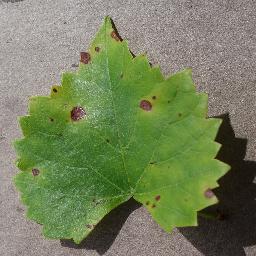
Label: Grape___Black_rot